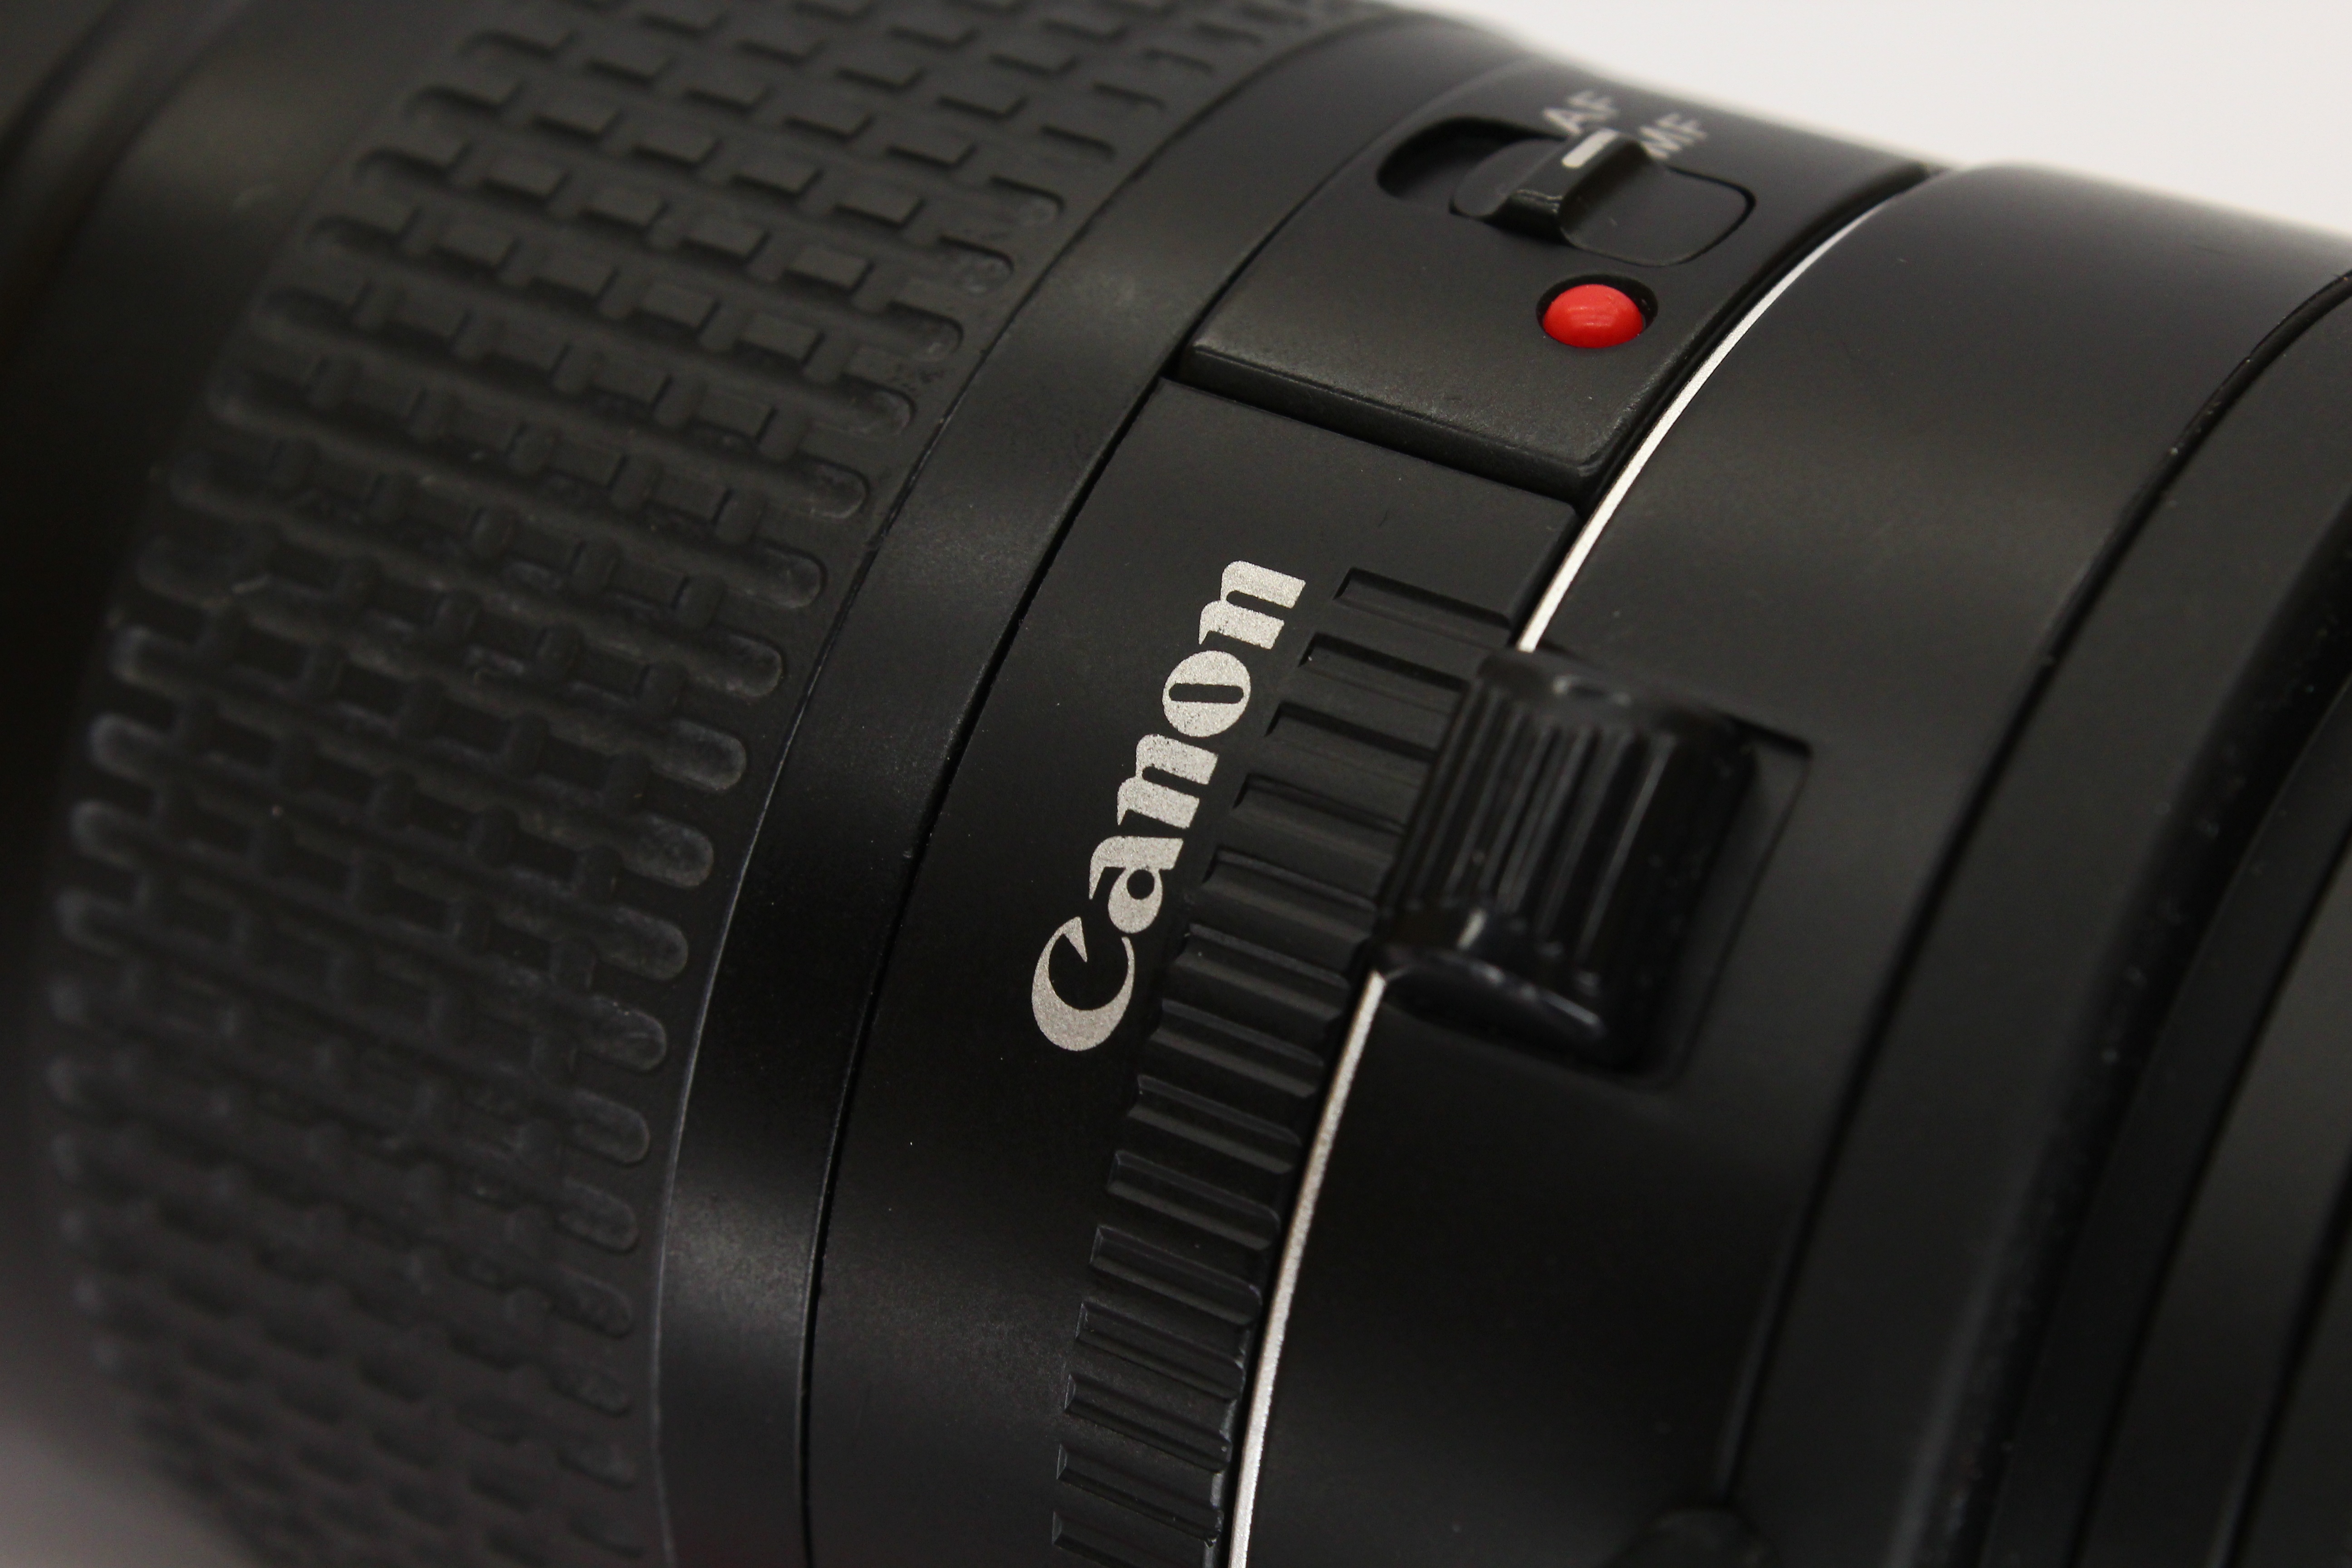
camera, photography, photographer, wheel, photo, dslr, lens, equipment, macro, canon, reflex camera, digital camera, photograph, camera lens, moment, photo accessories, man made object, recordings, digital slr, single lens reflex camera, cameras optics, teleconverter, canon ef 75 300mm f 4 5 6 iii